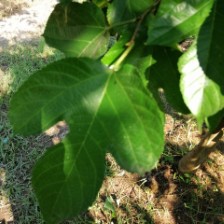
Variety: RedKing